Anti-Ottoman revolts of 1565–1572

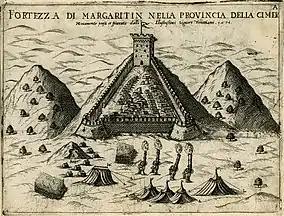

An Ottoman attack against the Venetian possessions of Parga, Corfu and Zakynthos met the resistance of the local Greek population. In the case of Corfu the defence was organized by Georgios Mormoris, brother of Emmanouel, and a force of 100 Greek stradioti and 500 infantry troops.